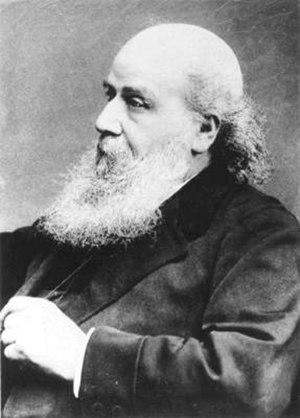
James Joseph Sylvester, né le 3 septembre 1814 et mort le 13 mars 1897 à Londres, est un mathématicien anglais.
La médaille Sylvester est une distinction scientifique décernée par la Royal Society.
25 août : le médecin britannique sir Ronald Ross découvre la présence du parasite de la malaria chez le moustique anophèle à l’hôpital général de Calcutta.